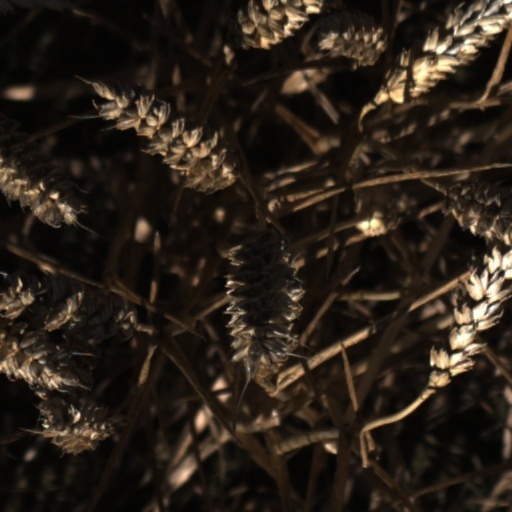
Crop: wheat